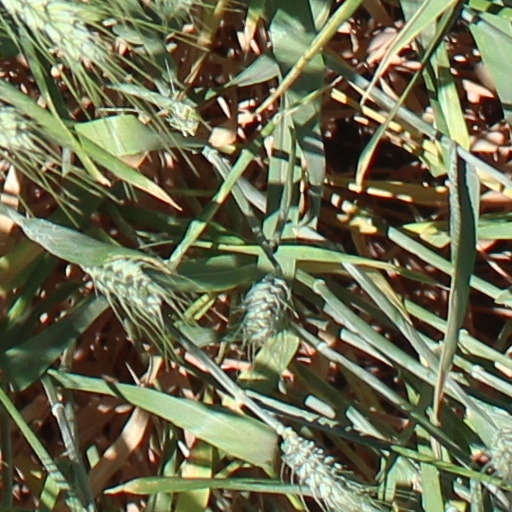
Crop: wheat